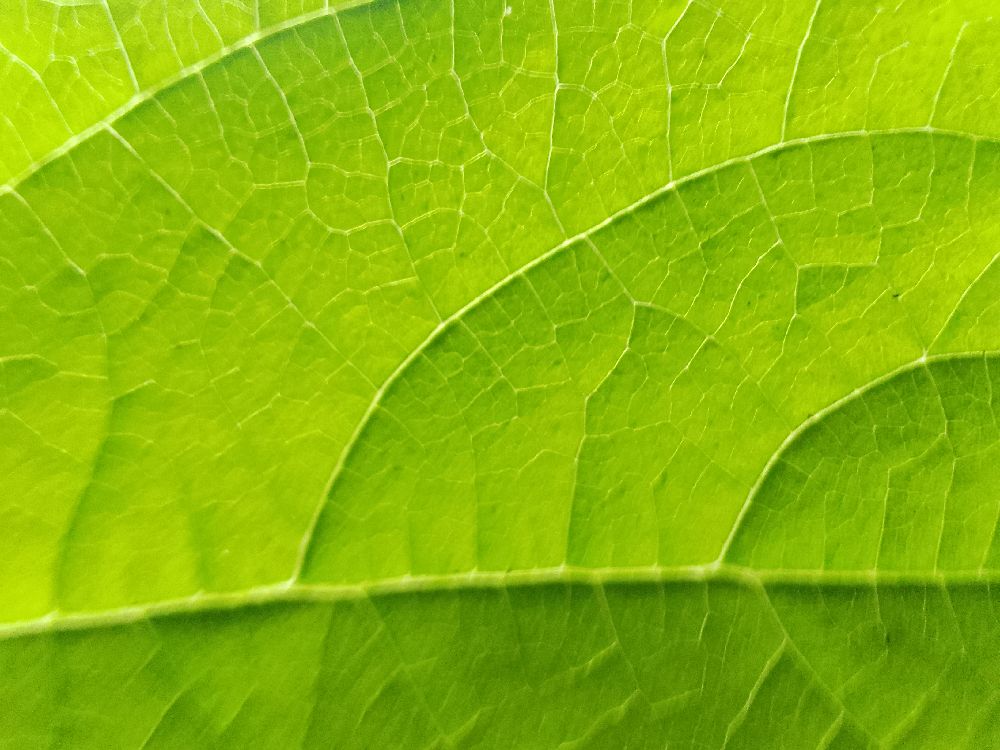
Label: healthy